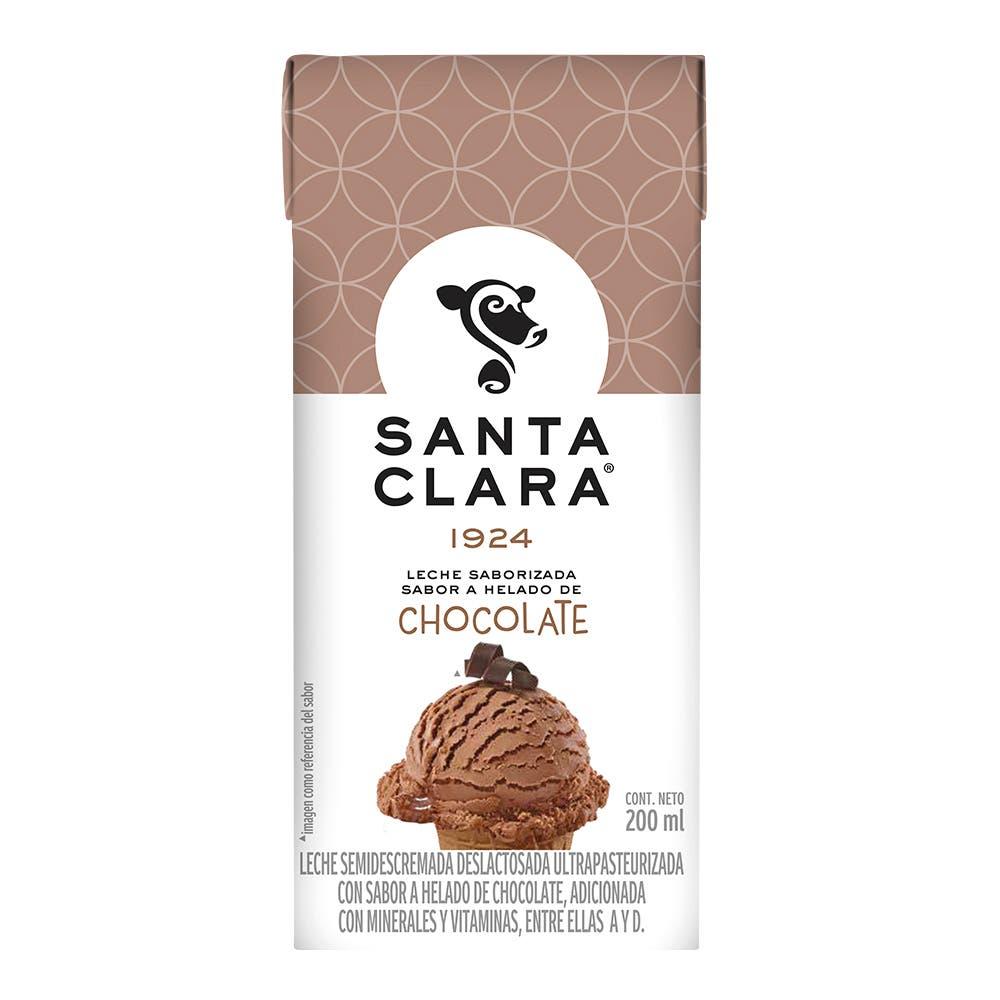
A Santa Clara chocolate ice cream flavor milk  in a 200-mililiters cardboard carton